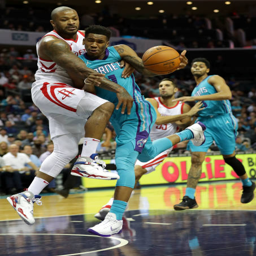
# tries to stop basketball player during their game .